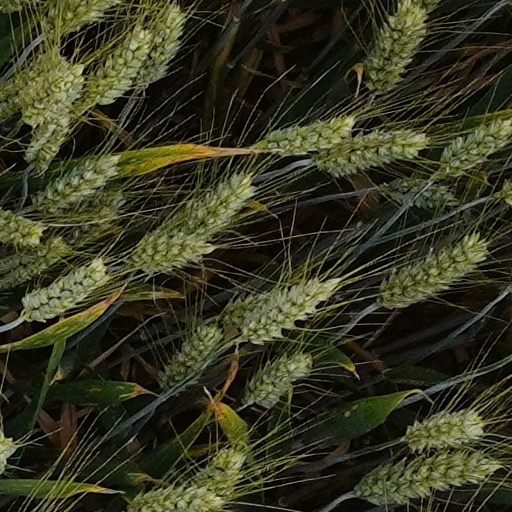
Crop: wheat